Lockheed Martin shooting

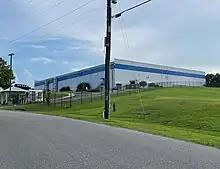
Lockheed Martin plant in Meridian in 2023

After the shooting, plant employees reported to the media that Williams had a history of conflicts with his co-workers and management, with one describing Williams as being "mad at the world." Local law enforcement initially stated that the incident had no clear motive, with Lauderdale County Sheriff Billy Sollie saying, "There was no indication it involved race or gender as far as his targets were concerned." 70% of plant employees were white, and five of the six fatalities in the shooting were African American. In the immediate aftermath of the shooting, the President of Lockheed Martin refused to disclose whether company officials were previously aware of any red flags regarding Williams.